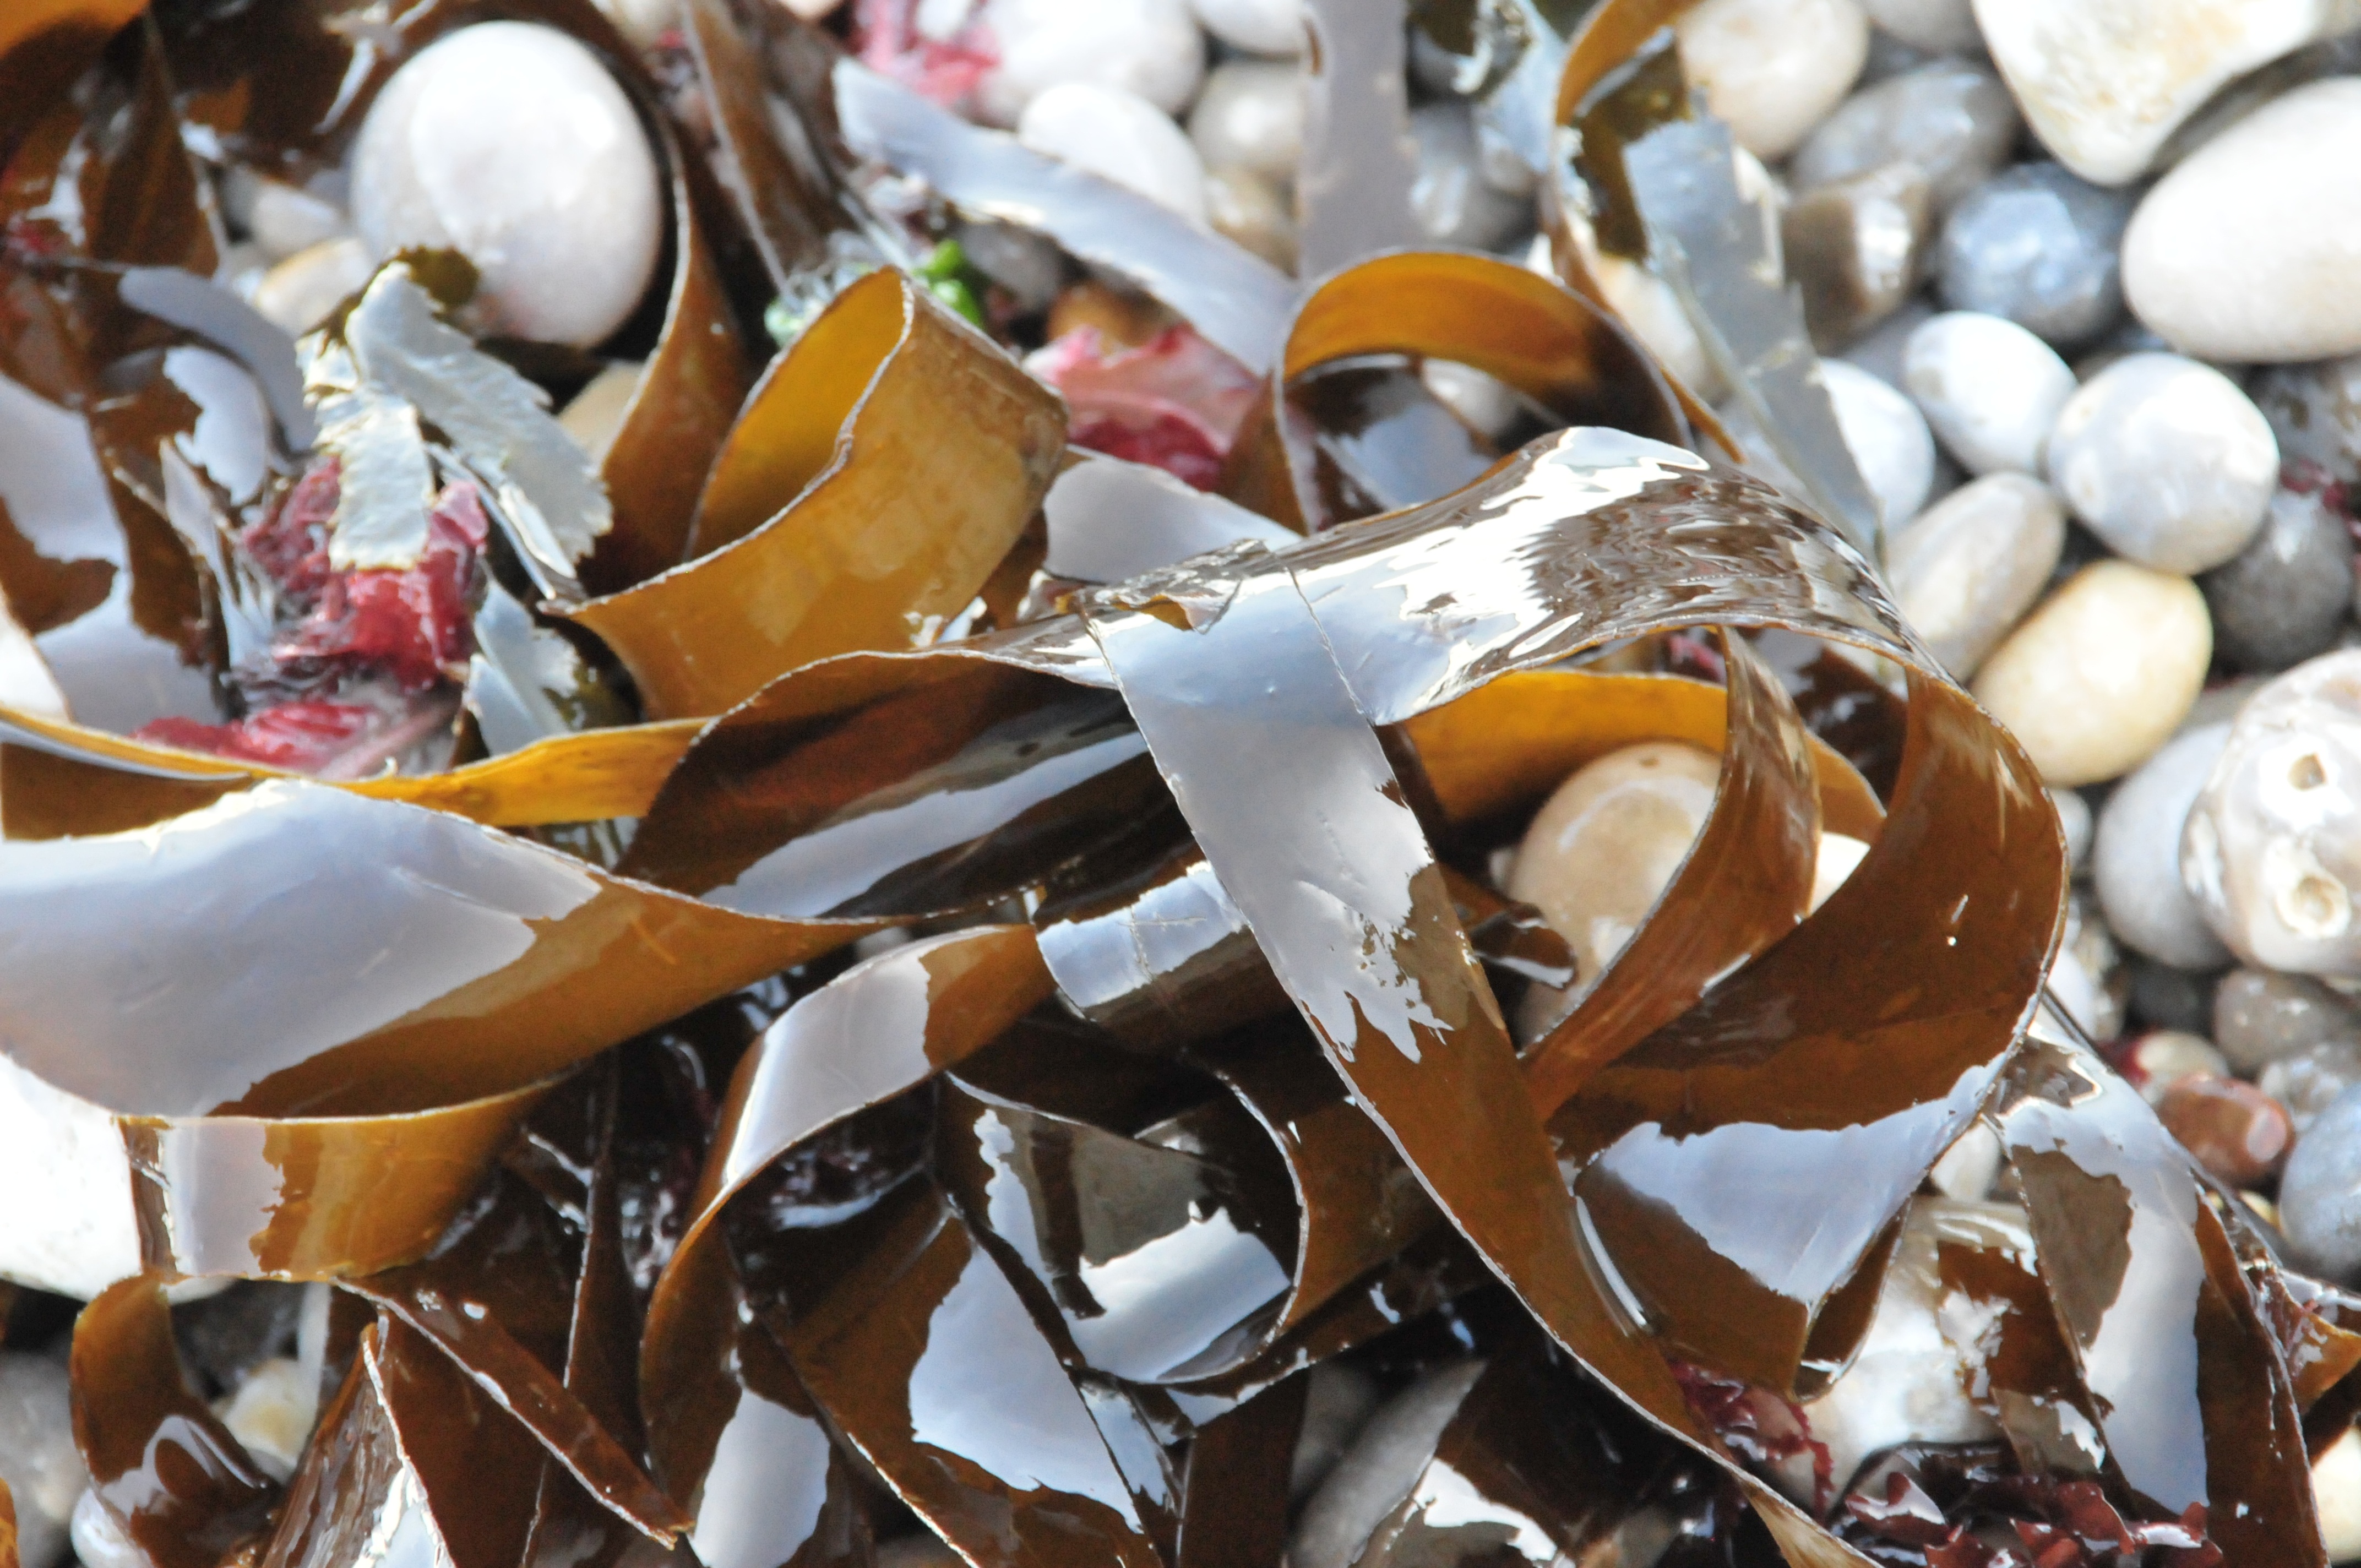
beach, sea, tree, ocean, plant, leaf, flower, food, spring, produce, pebble, autumn, flora, season, algae, auriculariales, auriculariaceae